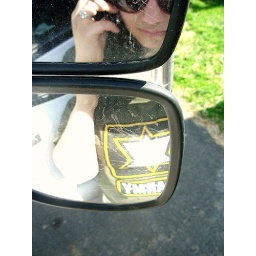
While I was talking on the phone I noticed the disjointed image in the double mirror on a truck.